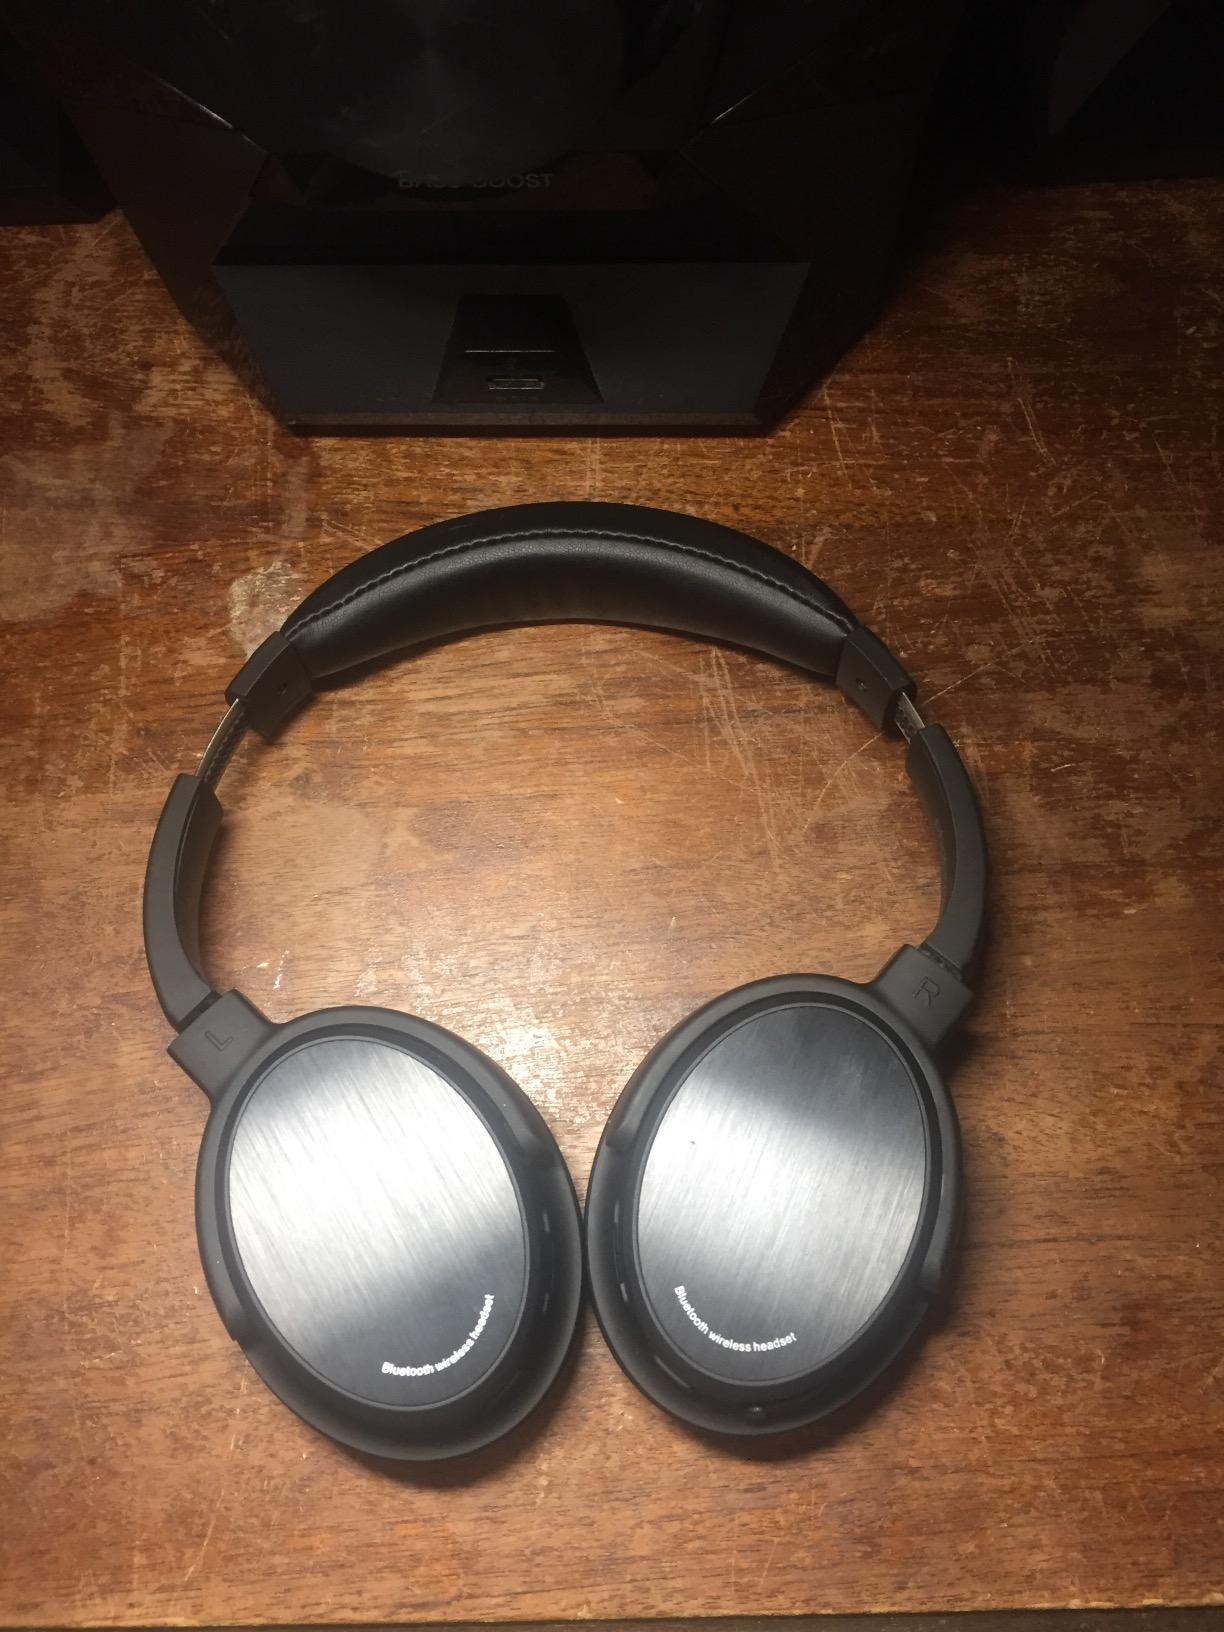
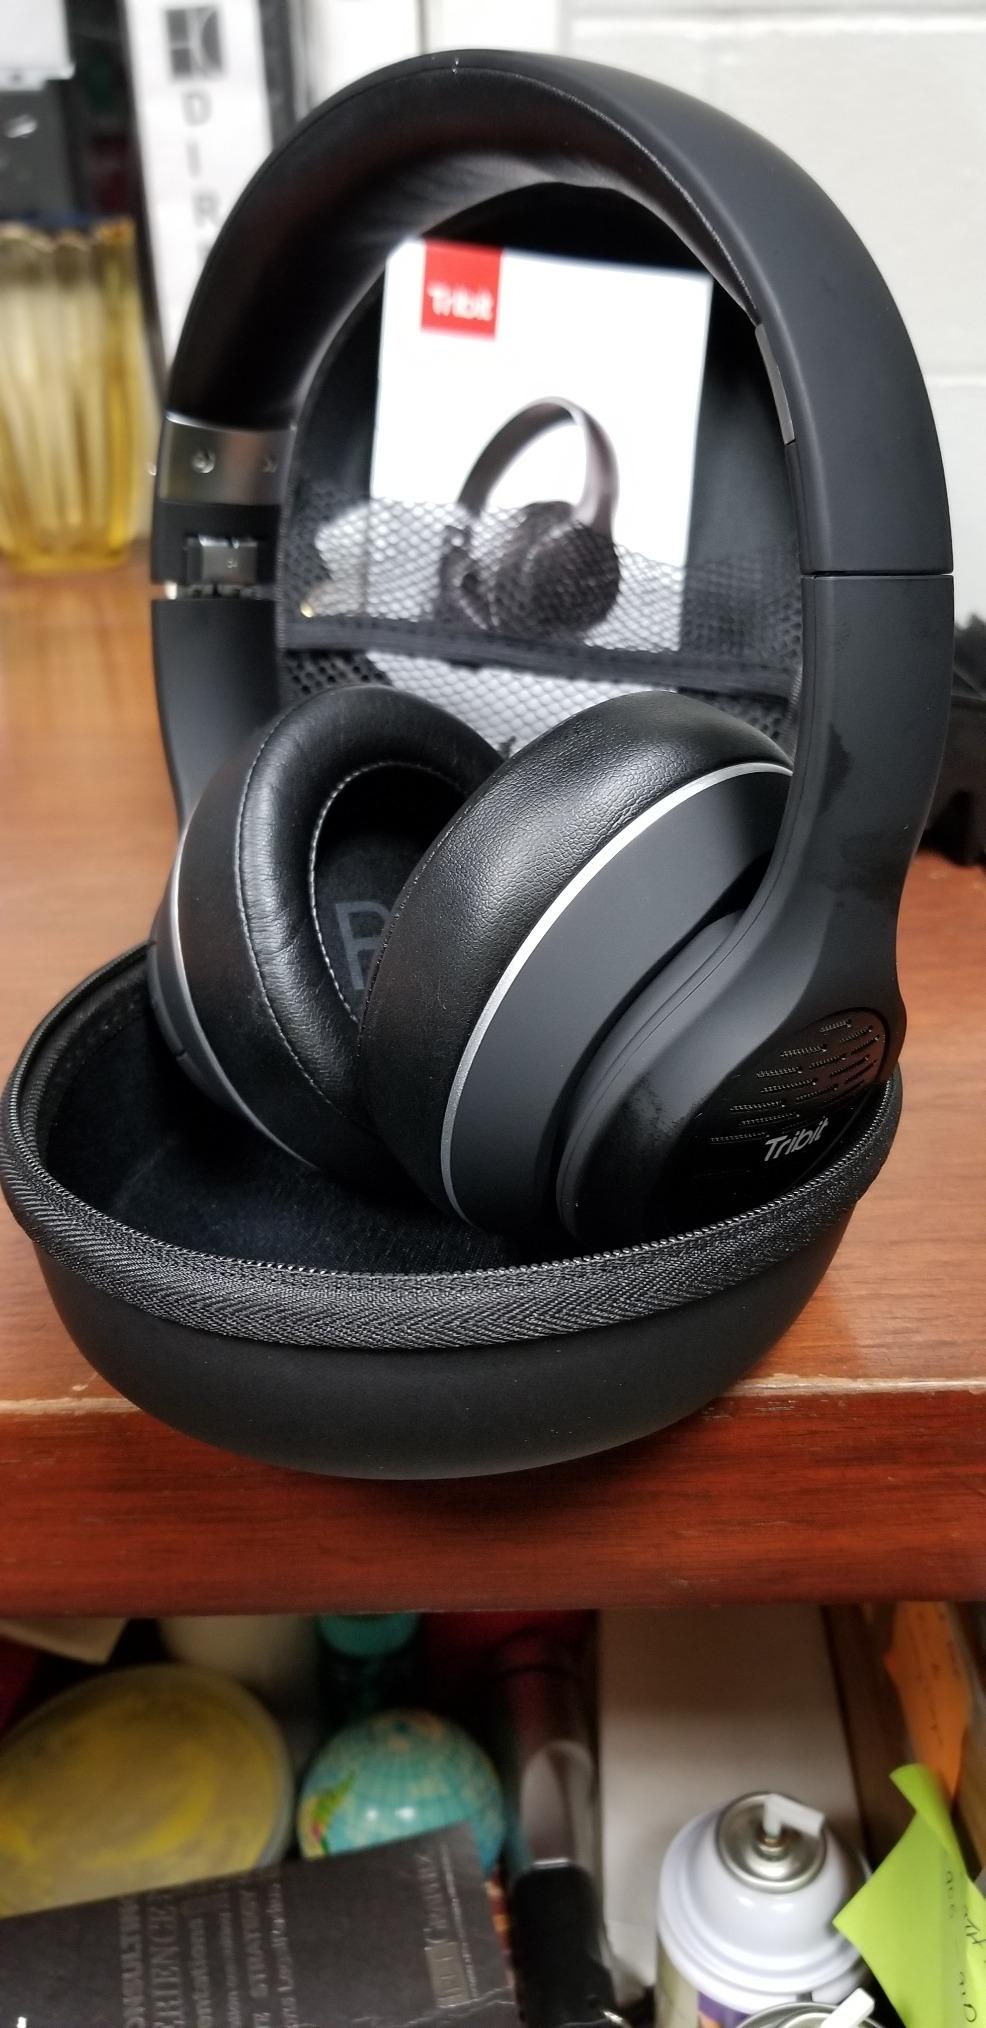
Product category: headphones
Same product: no